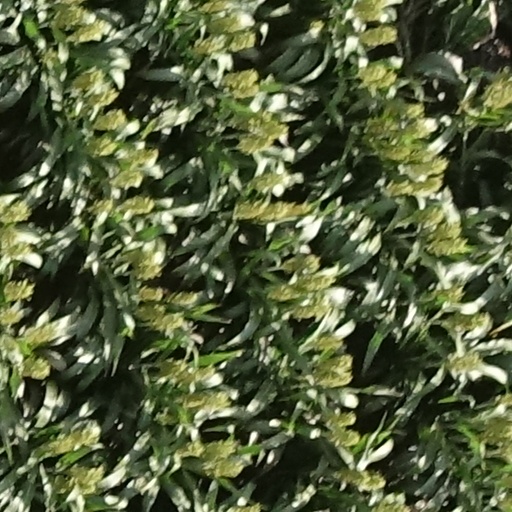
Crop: sorghum